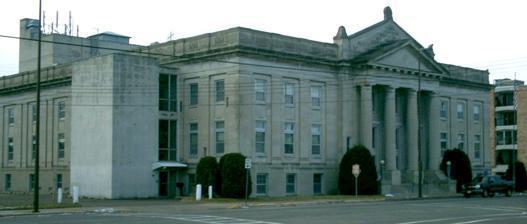
Building: Eau Claire Masonic Center
Country: United States of America
Year built: 1927
This article is about the building on Graham Avenue. For the building on South Barstow Street, see Eau Claire Masonic Temple . United States historic place Temple of Free Masonry U.S. National Register of Historic Places Show map of Wisconsin Show map of the United States Location 616 Graham Avenue Eau Claire, Wisconsin Coordinates 44°48′27″N 91°29′53″W / 44.80750°N 91.49806°W / 44.80750; -91.49806 Area less than one acre Built 1927 Architect Edward J. Hancock Architectural style Neoclassical NRHP reference No. 87002450 Added to NRHP January 14, 1988 The Eau Claire Masonic Center , also known as the Temple of Free Masonry , is a historic Masonic building located at 616 Graham Avenue in Eau Claire, Wisconsin . It was built in 1927 in the Neoclassical architectural style and was listed on the National Register of Historic Places in 1988. The building was designed by Edward J. Hancock and contains 47,000 square feet (4,400 m 2 ) of floor space, including an auditorium, ballroom, dining room, meeting rooms, and offices. It served historically as a meeting hall for Masonic orders . Since the mid-1990s it has also been the rain/rehearsal site for the Eau Claire Municipal Band. References